National War Memorial (Canada)

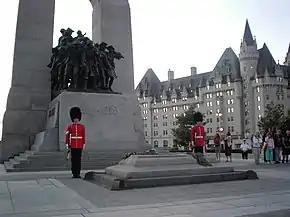
Sentries from the Ceremonial Guard at the National War Memorial in 2007

The Royal Canadian Legion requested in 1980 that the Crown rededicate the National War Memorial so as to formally recognize the sacrifices of those who had fought in the Second World and Korean Wars. Wishing to not repeat the confusion and problems around the national shrine of remembrance, the then Minister of Veterans Affairs, Dan MacDonald, almost immediately agreed to the proposal. The monument was re-dedicated on 29 May 1982 by Governor General Edward Schreyer, with the dates "1939–1945" and "1950–1953" added. the Tomb of the Unknown Soldier was added before the monument in 2000 and dedicated by Governor General Adrienne Clarkson on 28 May of that year.